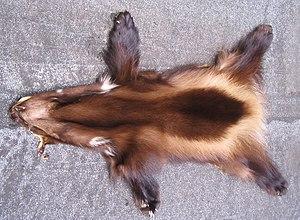
La fourrure est la peau des animaux, garnie de ses poils ou, plus rarement, de duvet ou de plumes. Ce mot désigne aussi le matériau obtenu par transformation par l'Homme, à usage de vêtement, garniture ou accessoire de décoration. Les fourrures commercialisées proviennent le plus souvent de mammifères sauvages ou d'élevage, et ont été traitées pour assurer leur souplesse et leur conservation, mais on utilise aussi l'expression « fourrure synthétique » pour désigner les produits d'imitation, issus de l'industrie pétrolière.